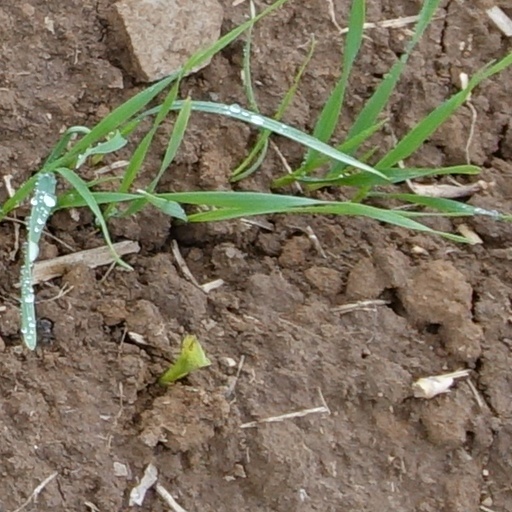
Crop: wheat